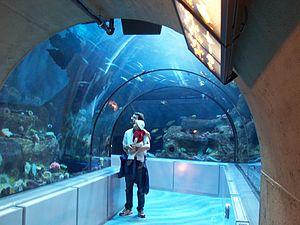
Parc aquarium du Québec (ville de Québec, Québec, Canada): la galerie du bassin du Grand Océan en juin 2006
L'Aquarium du Québec est un aquarium public situé dans l'arrondissement Sainte-Foy–Sillery–Cap-Rouge de la ville de Québec.